Warsaw

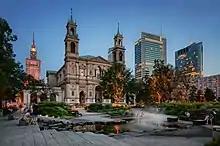
Grzybowski Square – central Warsaw is located on the flat Masovian Plain, but at a higher elevation than the Powiśle riverside.

Much of the central district was also designated for future skyscrapers. The 237-metre Palace of Culture and Science resembling New York's Empire State Building was built as a gift from the Soviet Union. Warsaw's urban landscape is one of modern and contemporary architecture. Despite wartime destruction and post-war remodelling, many of the historic streets, buildings, and churches were restored to their original form.